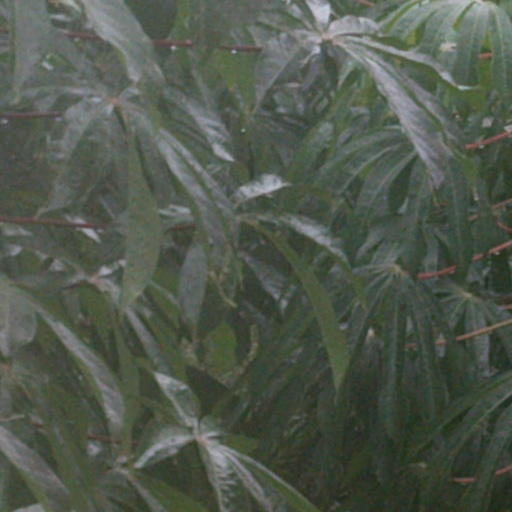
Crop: cassava